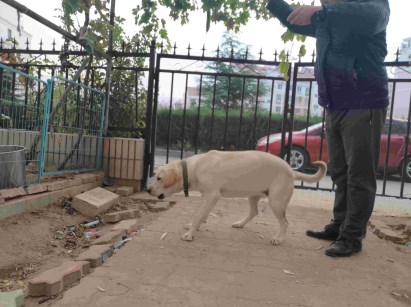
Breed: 3580-n000122-Labrador_retriever